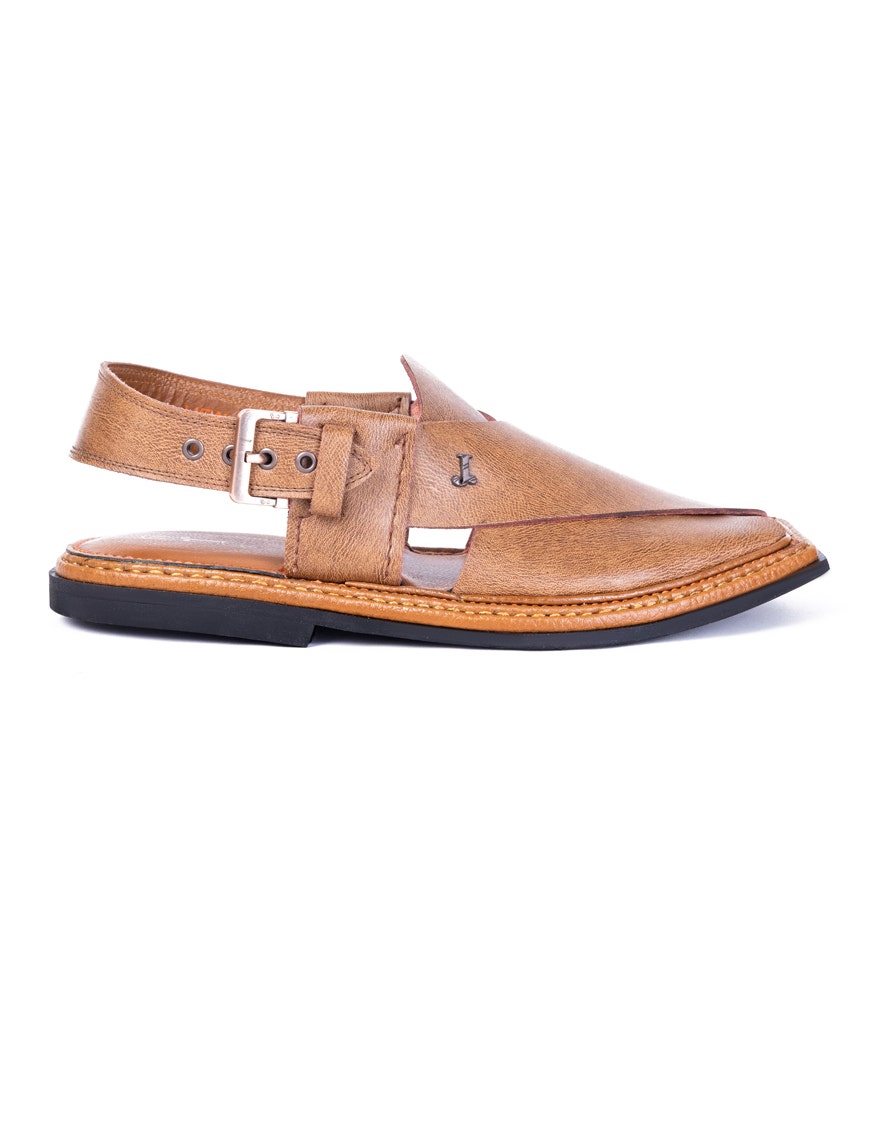
tan leather karim sandal